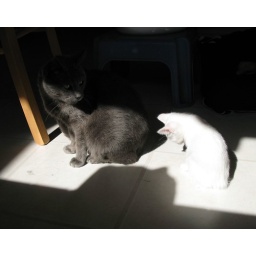
Ditto is nearly invisible on the kitchen floor in a sun spot! Smokey's fond of that spot, herself.